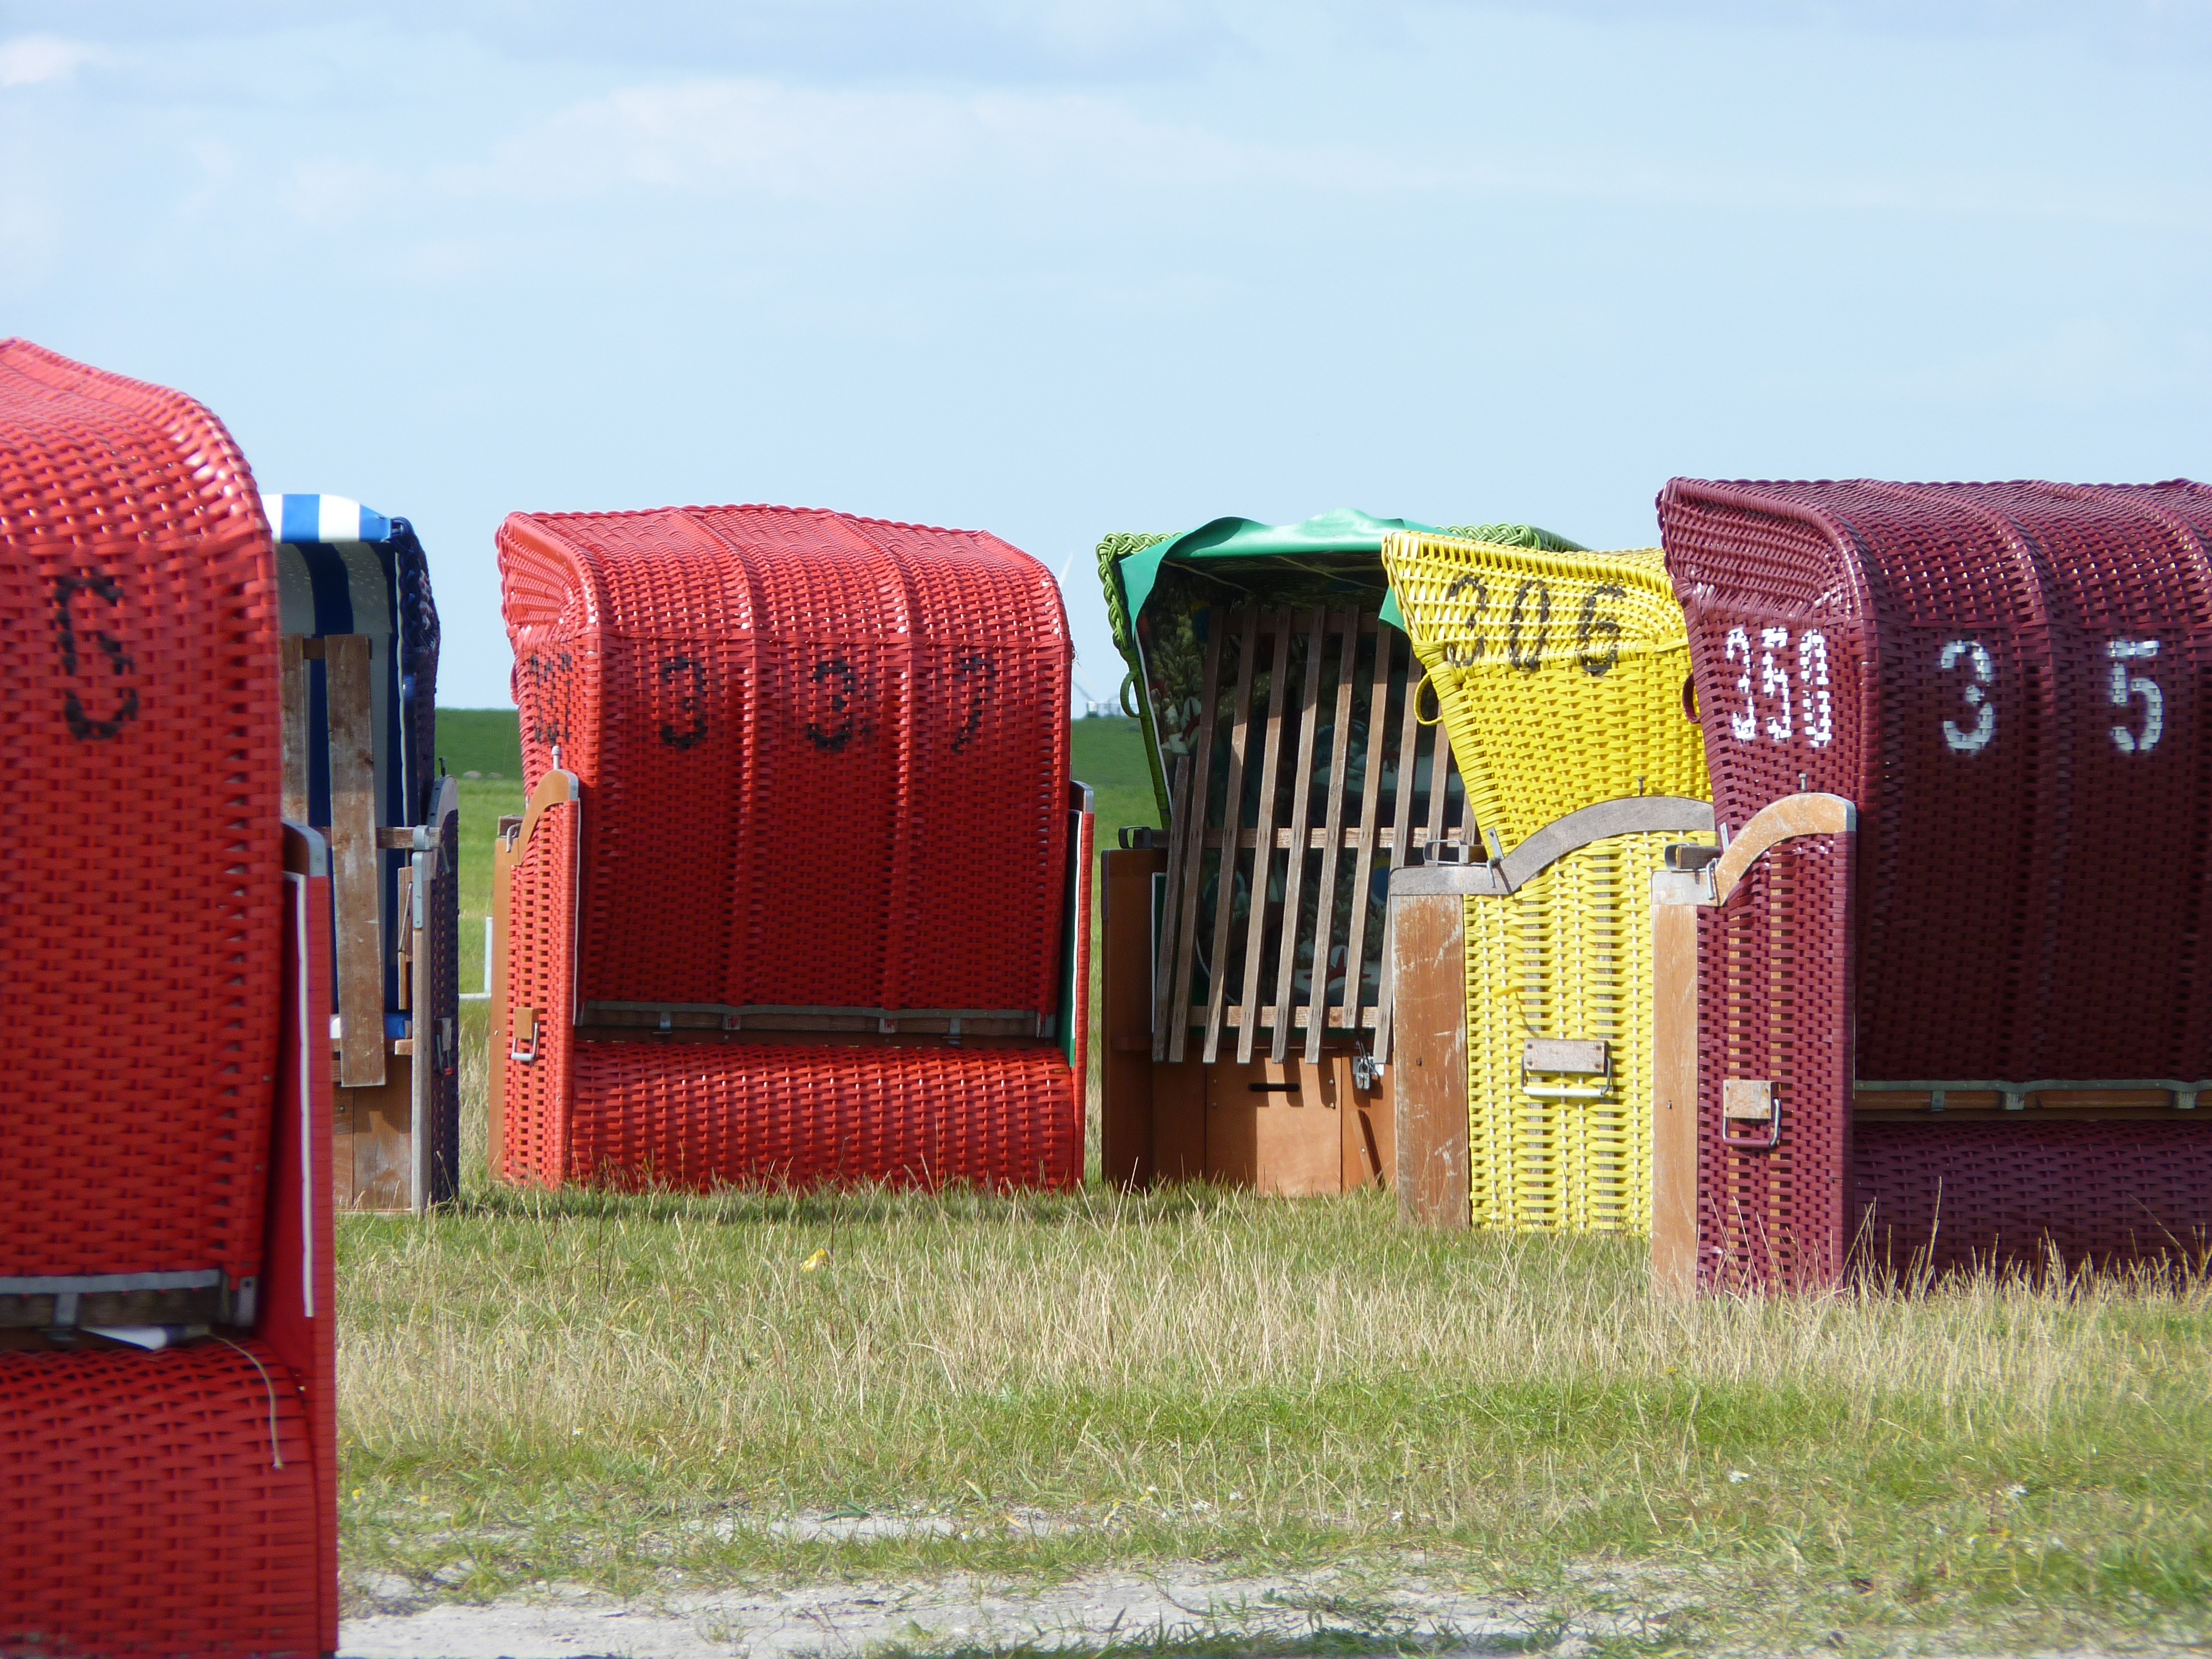
beach, sea, red, color, holiday, north sea, leave, clubs, wind protection, outdoor structure